The Kennel Club

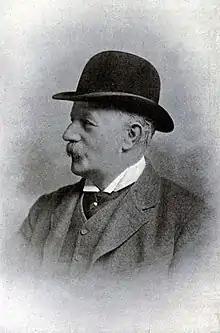
Sewallis Shirley, the founder of the Kennel Club

The Kennel Club was founded on 4 April 1873 after Sewallis E. Shirley became frustrated by trying to organise dog shows without a consistent set of rules. Since the first dog show in 1859, shows had become increasingly popular. Shirley is listed as an exhibitor of Fox Terriers at the Birmingham Dog Show Society show in 1865. Together with a group of other gentlemen, he organised the First Grand Exhibition of Sporting and Other Dogs held at Crystal Palace in June 1870. The show was not a financial success and the organisers had to make up the loss.